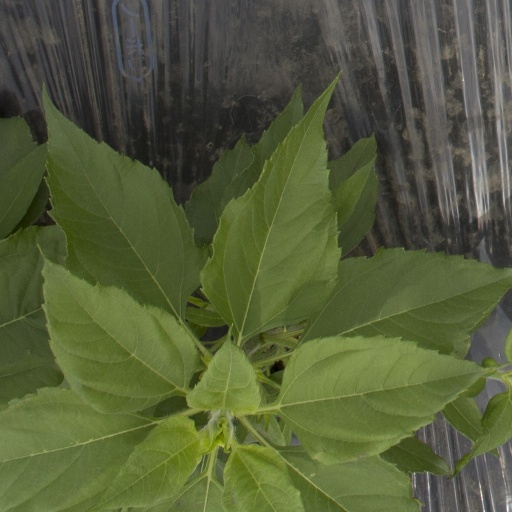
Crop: Jerusalem artichoke